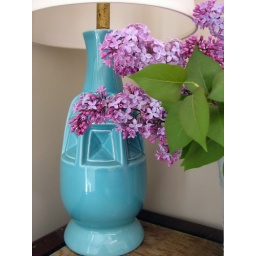
lilac's are everywhere in our house right now, with my favorite $1.00 lamp ever.